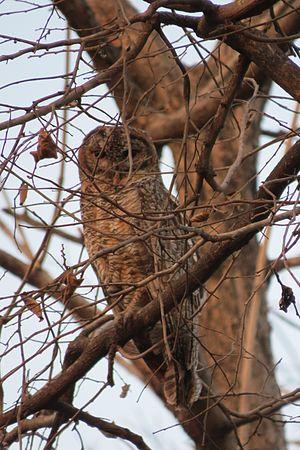
Traditionnellement, l'ordre des Strigiformes rassemble l'intégralité des rapaces nocturnes et se compose de deux familles regroupant 250 espèces existantes.